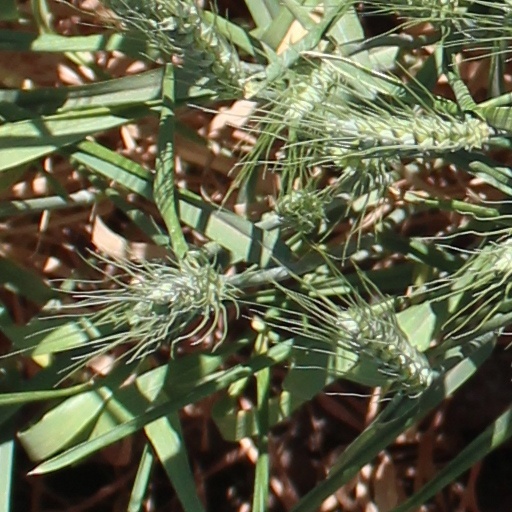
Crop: wheat